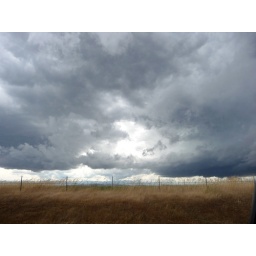
storm clouds over dry grass